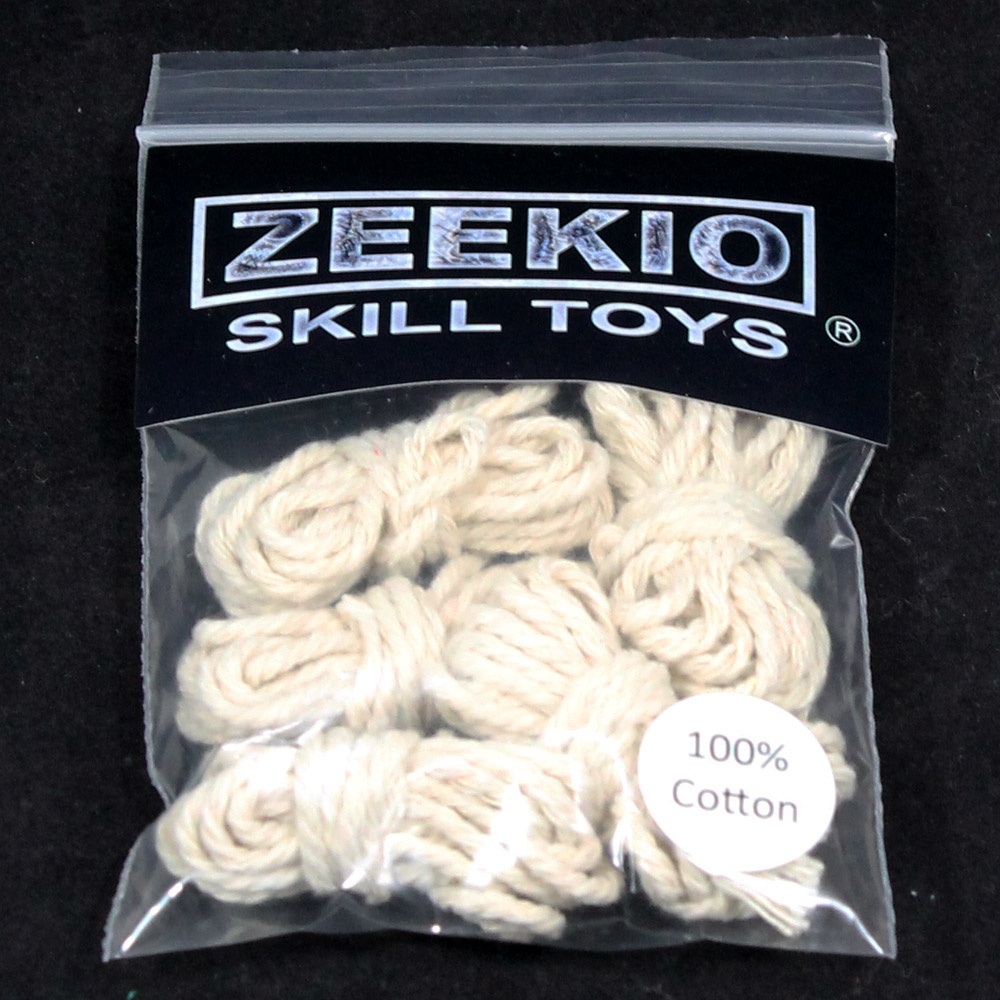
Zeekio Spin Top Replacement Cotton 60" String - 5 pack (No Buttons) - White
Zeekio Spin Top Replacement Cotton 60" String - 5 pack (No Buttons) - White These spin top replacement strings are made from 100% cotton. Use them with all of your favorite tops. (Button and spin top not included)
Brand: Zeekio
Category: Toys & Games > Toys > Activity Toys > Yo-Yo Parts & Accessories